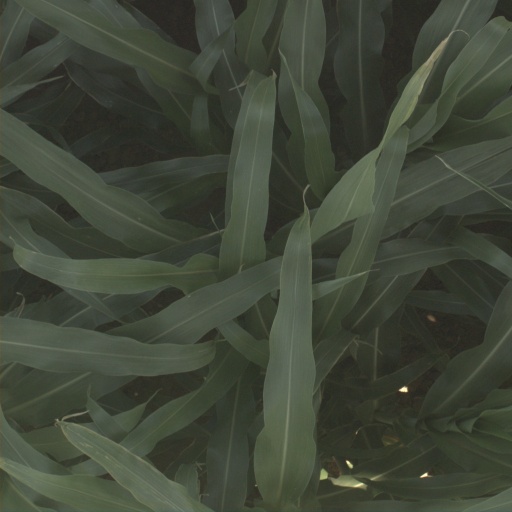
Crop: sorghum